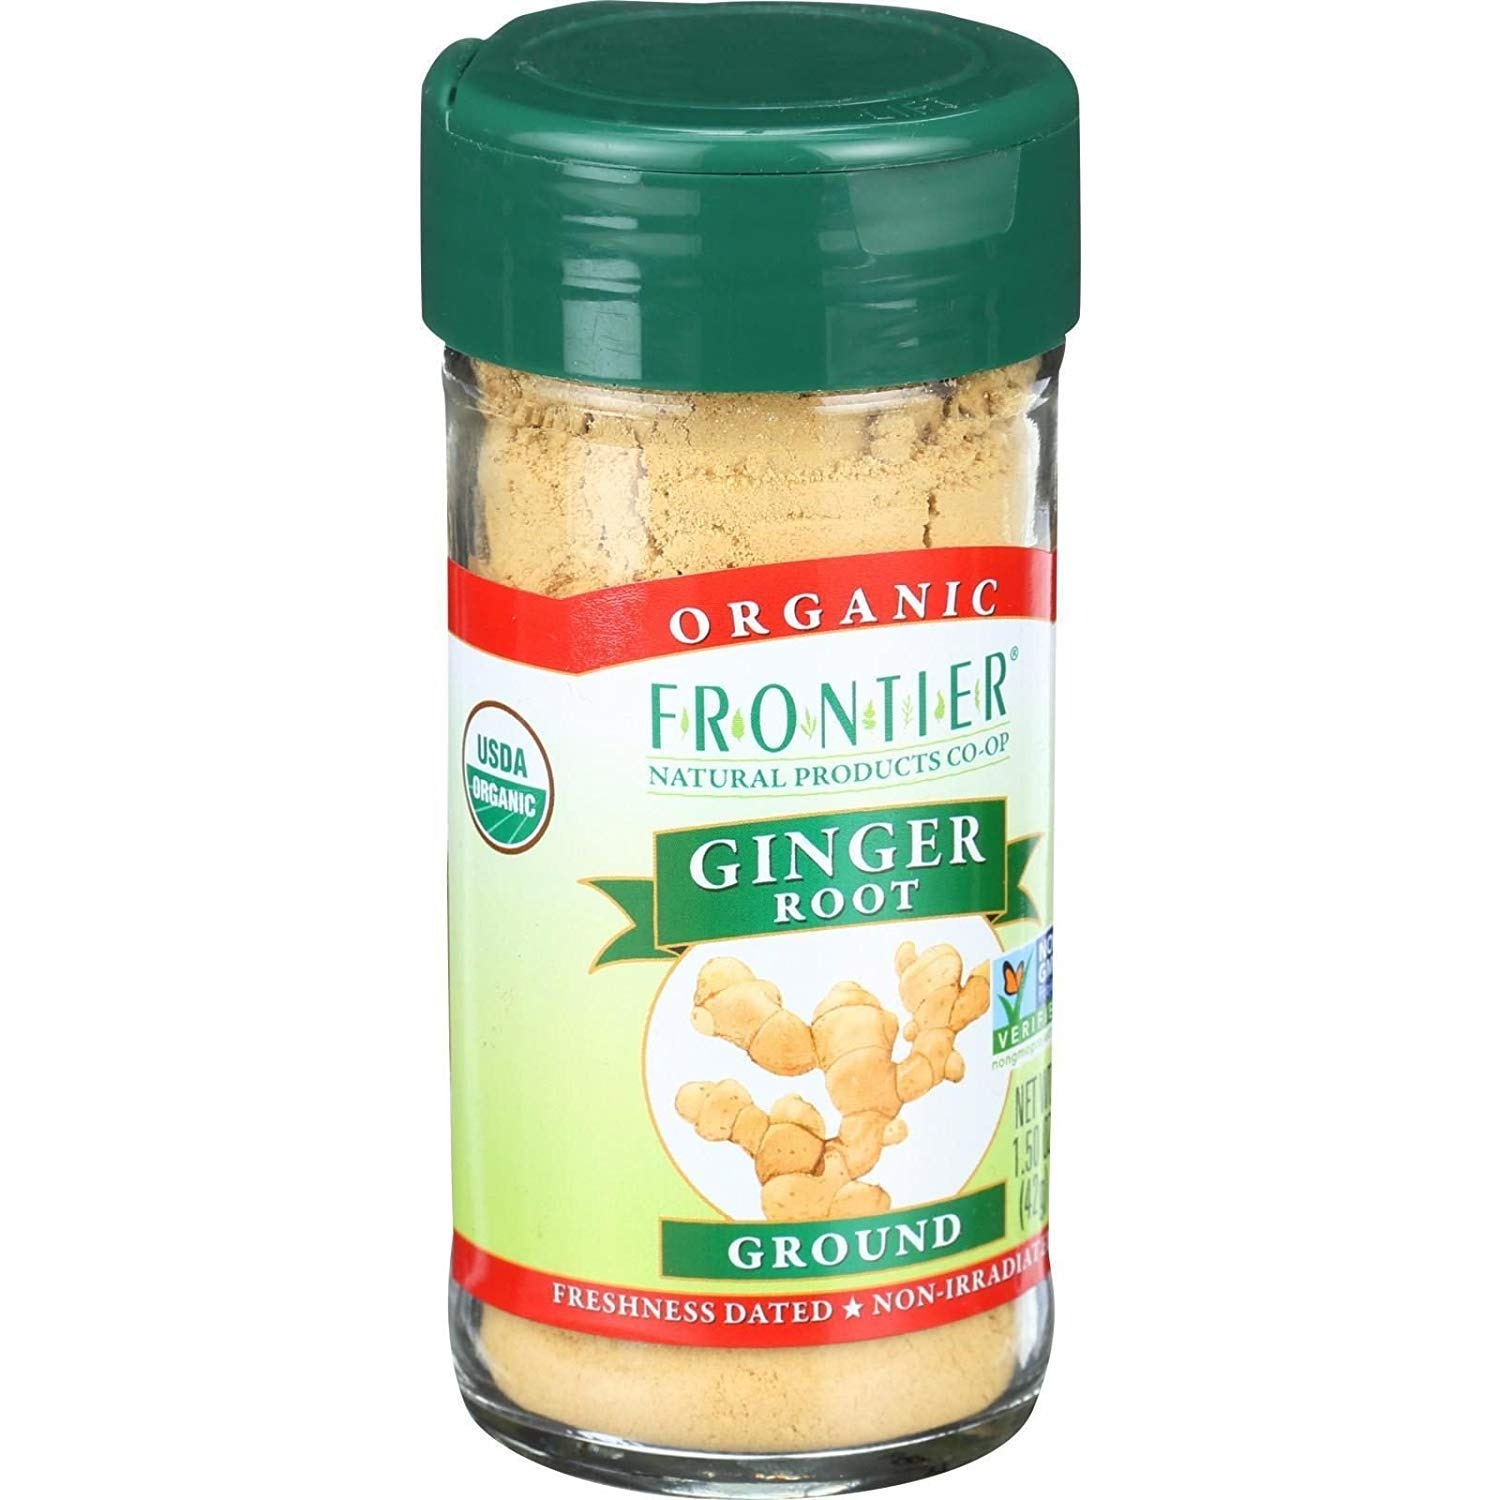
Item Name: Frontier Herb Ssnng Ginger Root Org Bttl
Product Description: Save on Frontier Herb 1X 1.5 Oz Ground Ginger Root <Br><Br>Enjoyed In Cuisines The World Over For Its Warm, Spicy-Sweet Aroma And Flavor, Ginger Complements Both Sweet (Think Gingerbread) And Savory (Think Stir Fry) Dishes. It's Available In Whole Root, Cut And Sifted, Powdered, And Crystallized, So You Can Choose.: <Br><Br>(Note: This Product Description Is Informational Only. Always Check The Actual Product Label In Your Possession For The Most Accurate Ingredient Information Before Use. For Any Health Or Dietary Related Matter Always Consult Your Doctor Before Use.)
Value: 1.5
Unit: Fl Oz

Price: 9.84